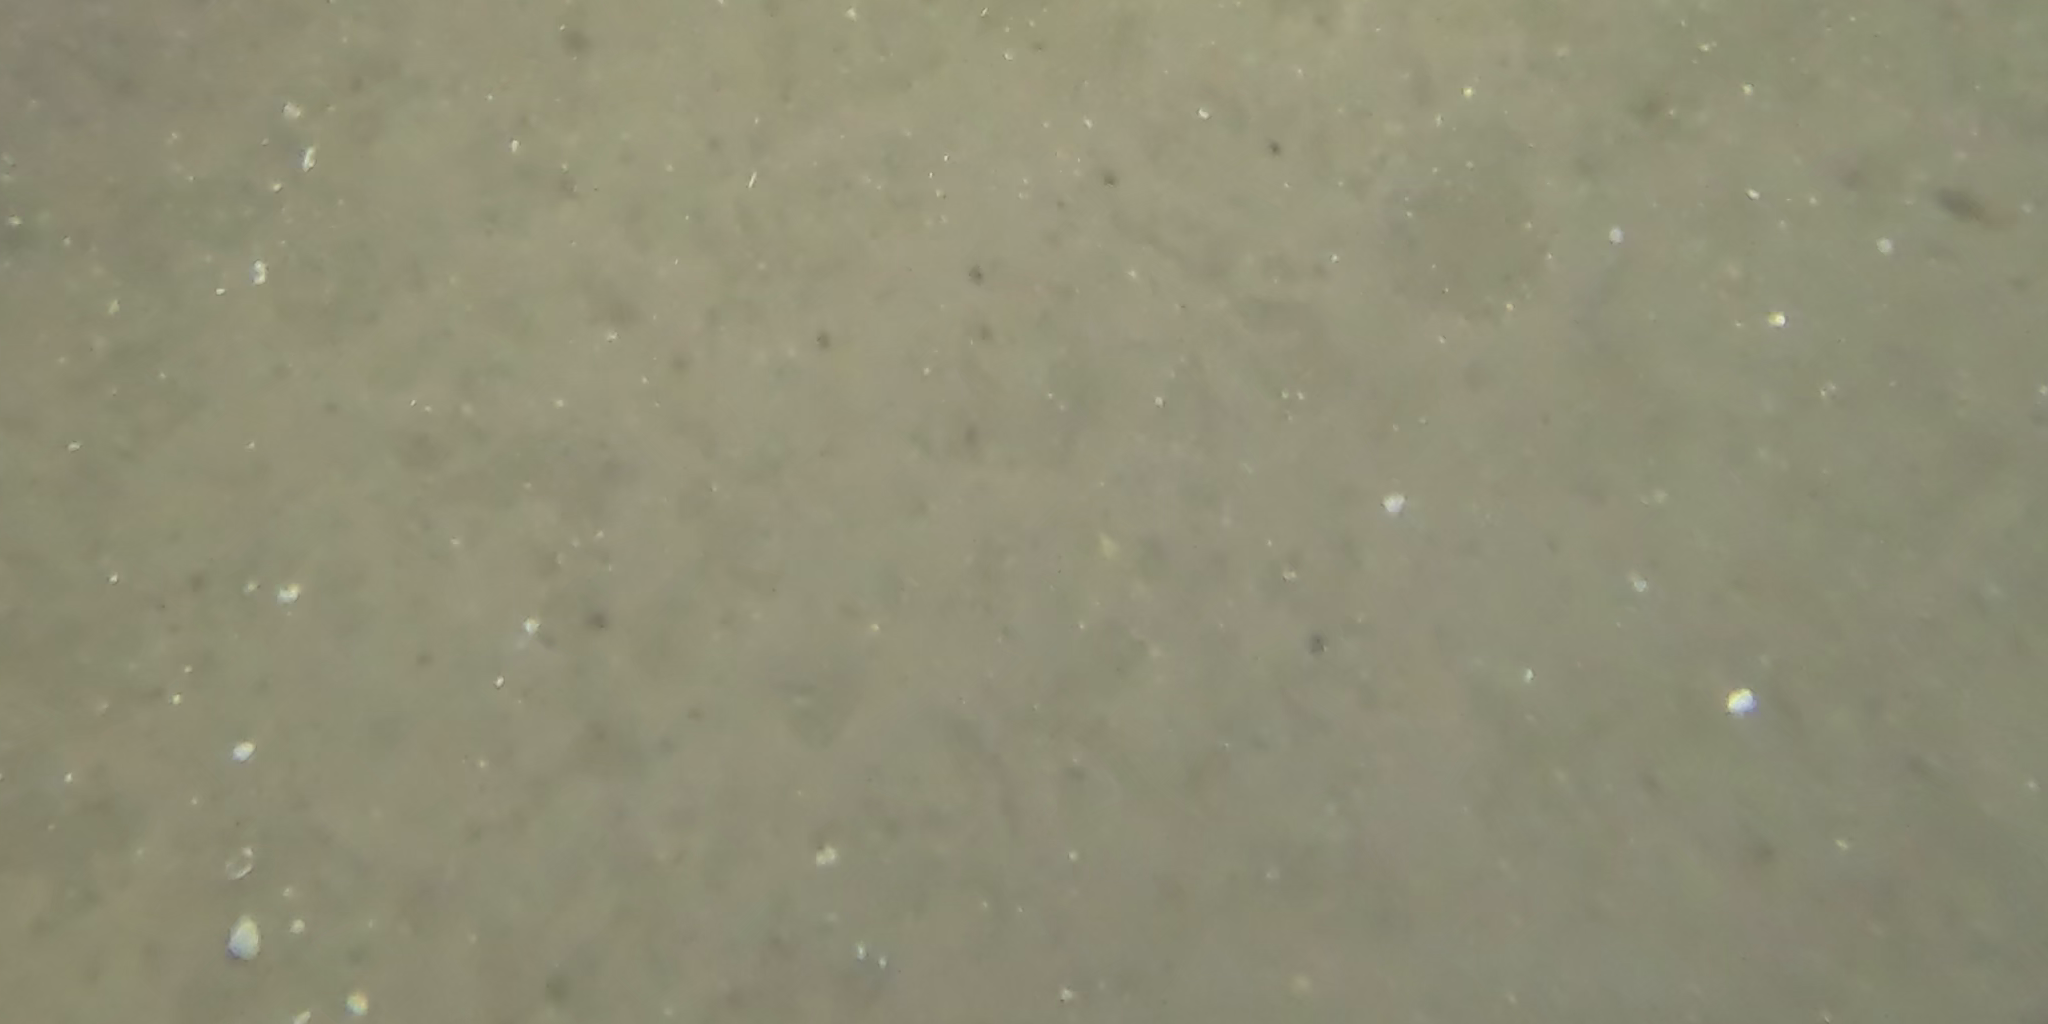
Seabed habitat: sand